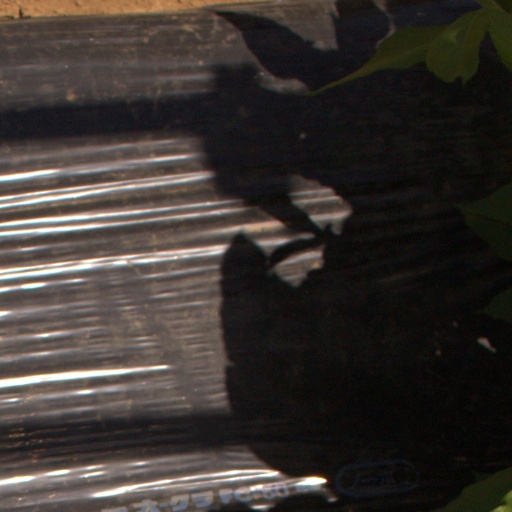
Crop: Jerusalem artichoke